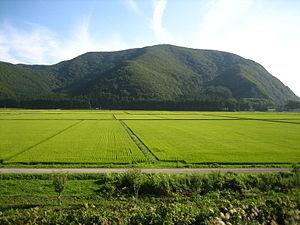
La région de Tōhoku est une des régions du Japon. Tōhoku signifie nord-est en japonais ; cette région couvre en effet le nord-est de l'île de Honshū, l'île principale du Japon. Cette région est parfois également nommée Michinoku.